Ireland–Russia relations

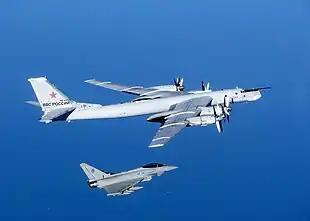
An RAF Typhoon intercepting a Russian Tupolev Tu-95 bomber in 2014

Since the 2010s, Russian bomber aircraft have deliberately flown into Irish-controlled airspace several times, without warning, and with their transponders switched off. As the Irish Air Corps lacks air defence, the British Royal Air Force (RAF) have had to intercept these bombers. It is believed that these provocative missions are meant to intimidate, to test RAF response time, and to gather intelligence on British-Irish air defence co-operation.